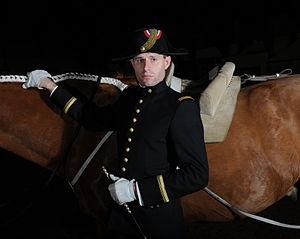
Écuyer civil du cadre noir.